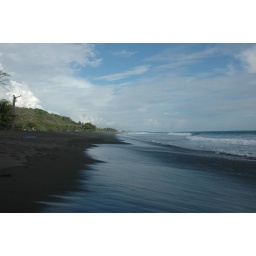
The beach in front of our hotel. Black sand from volcanic rocks.